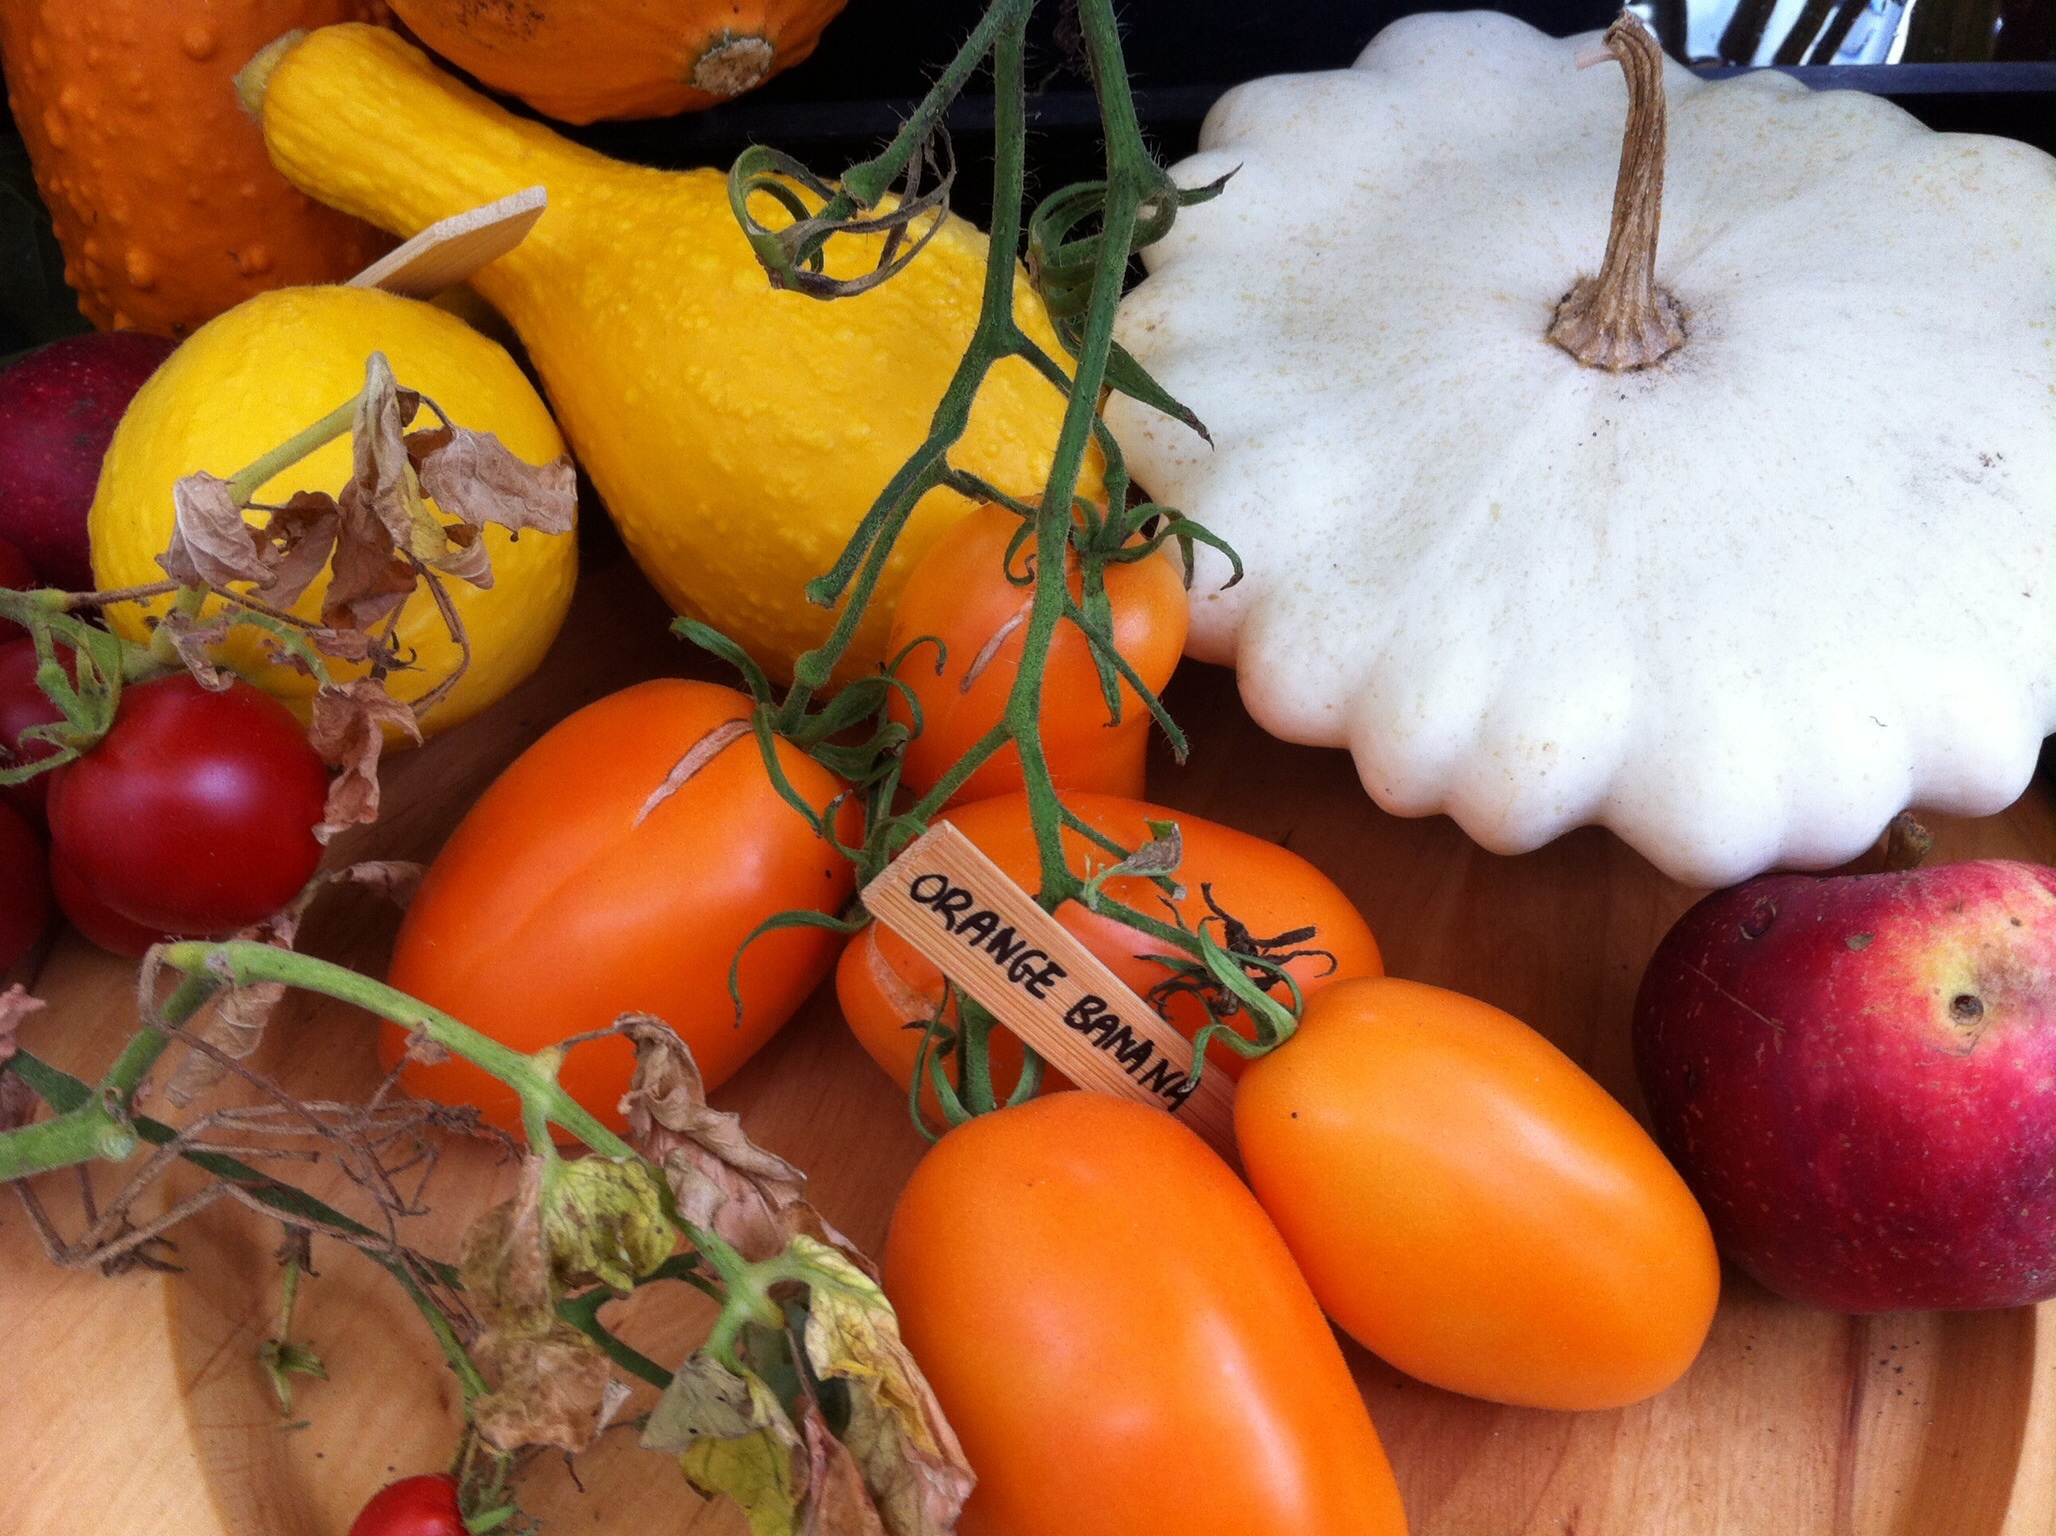
plant, fruit, dish, food, produce, vegetable, eat, gourd, tomato, tomatoes, calabaza, pumpkins, cucurbita, flowering plant, winter squash, land plant, potato and tomato genus